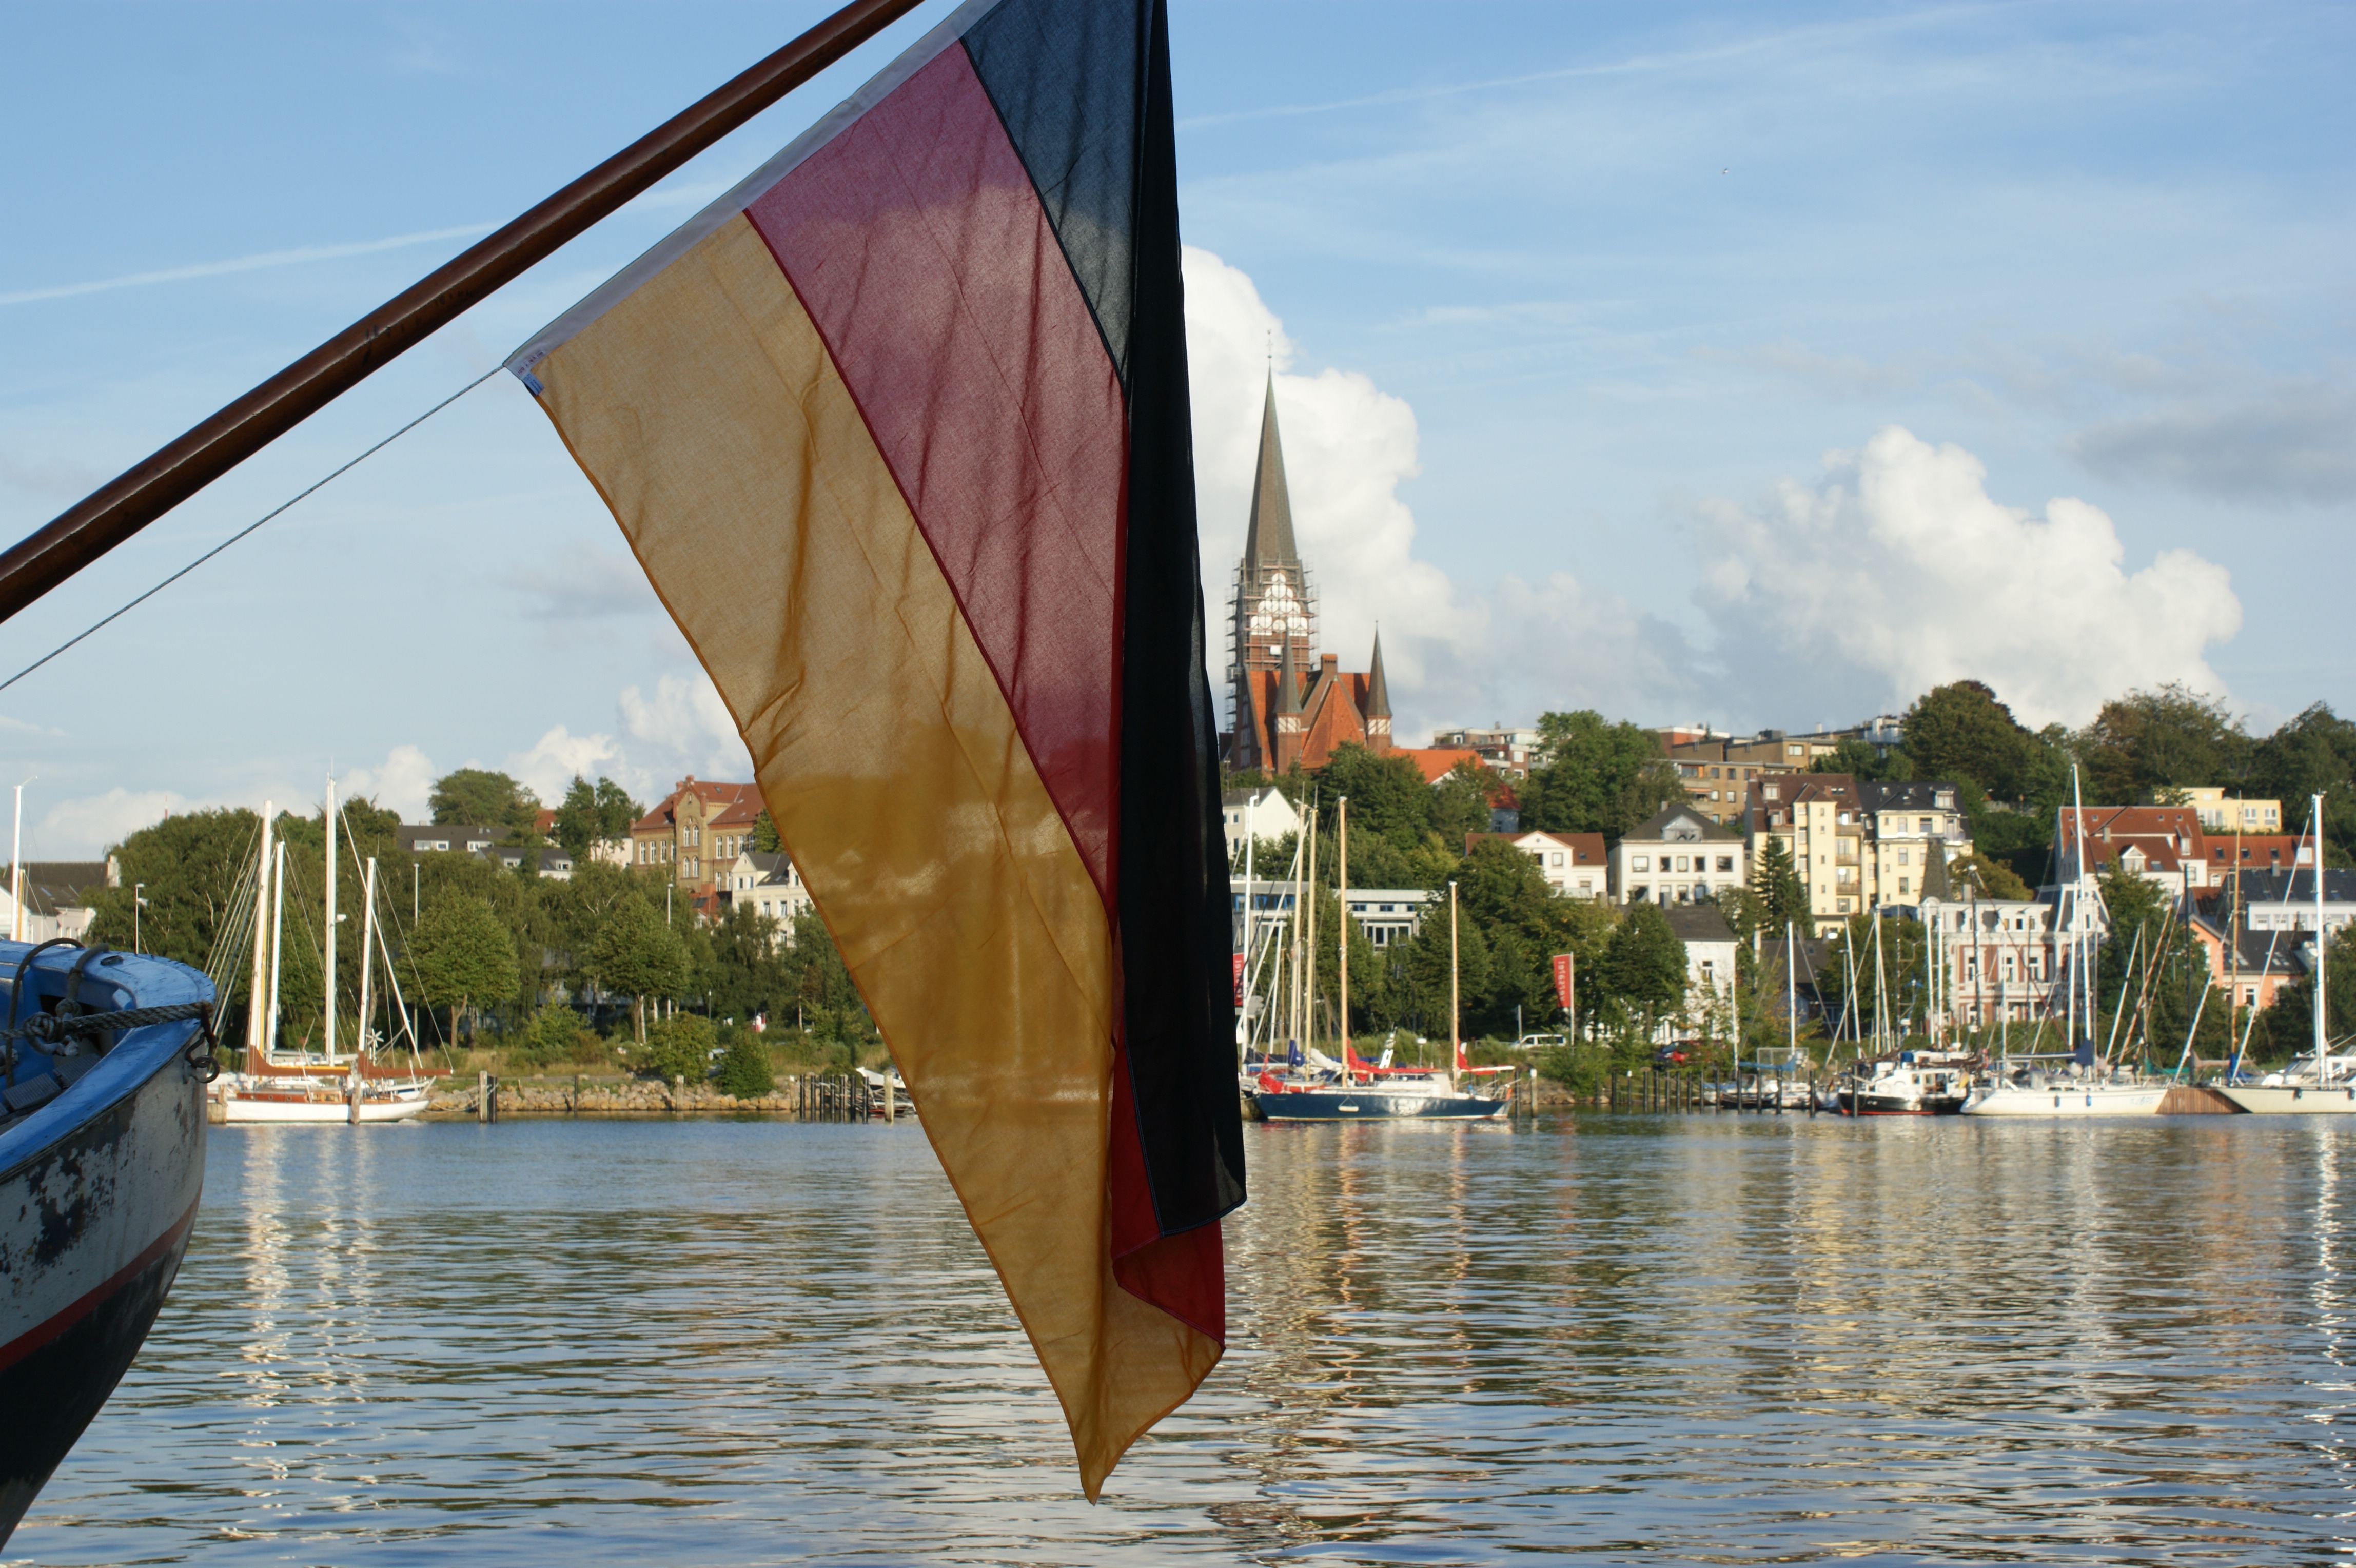
water, dock, boat, vehicle, mast, sailing, flag, harbor, harbour, port, sailboat, waterway, boating, boats, ships, sail, germany, sails, watercraft, flensburg, sailing ship, seaday